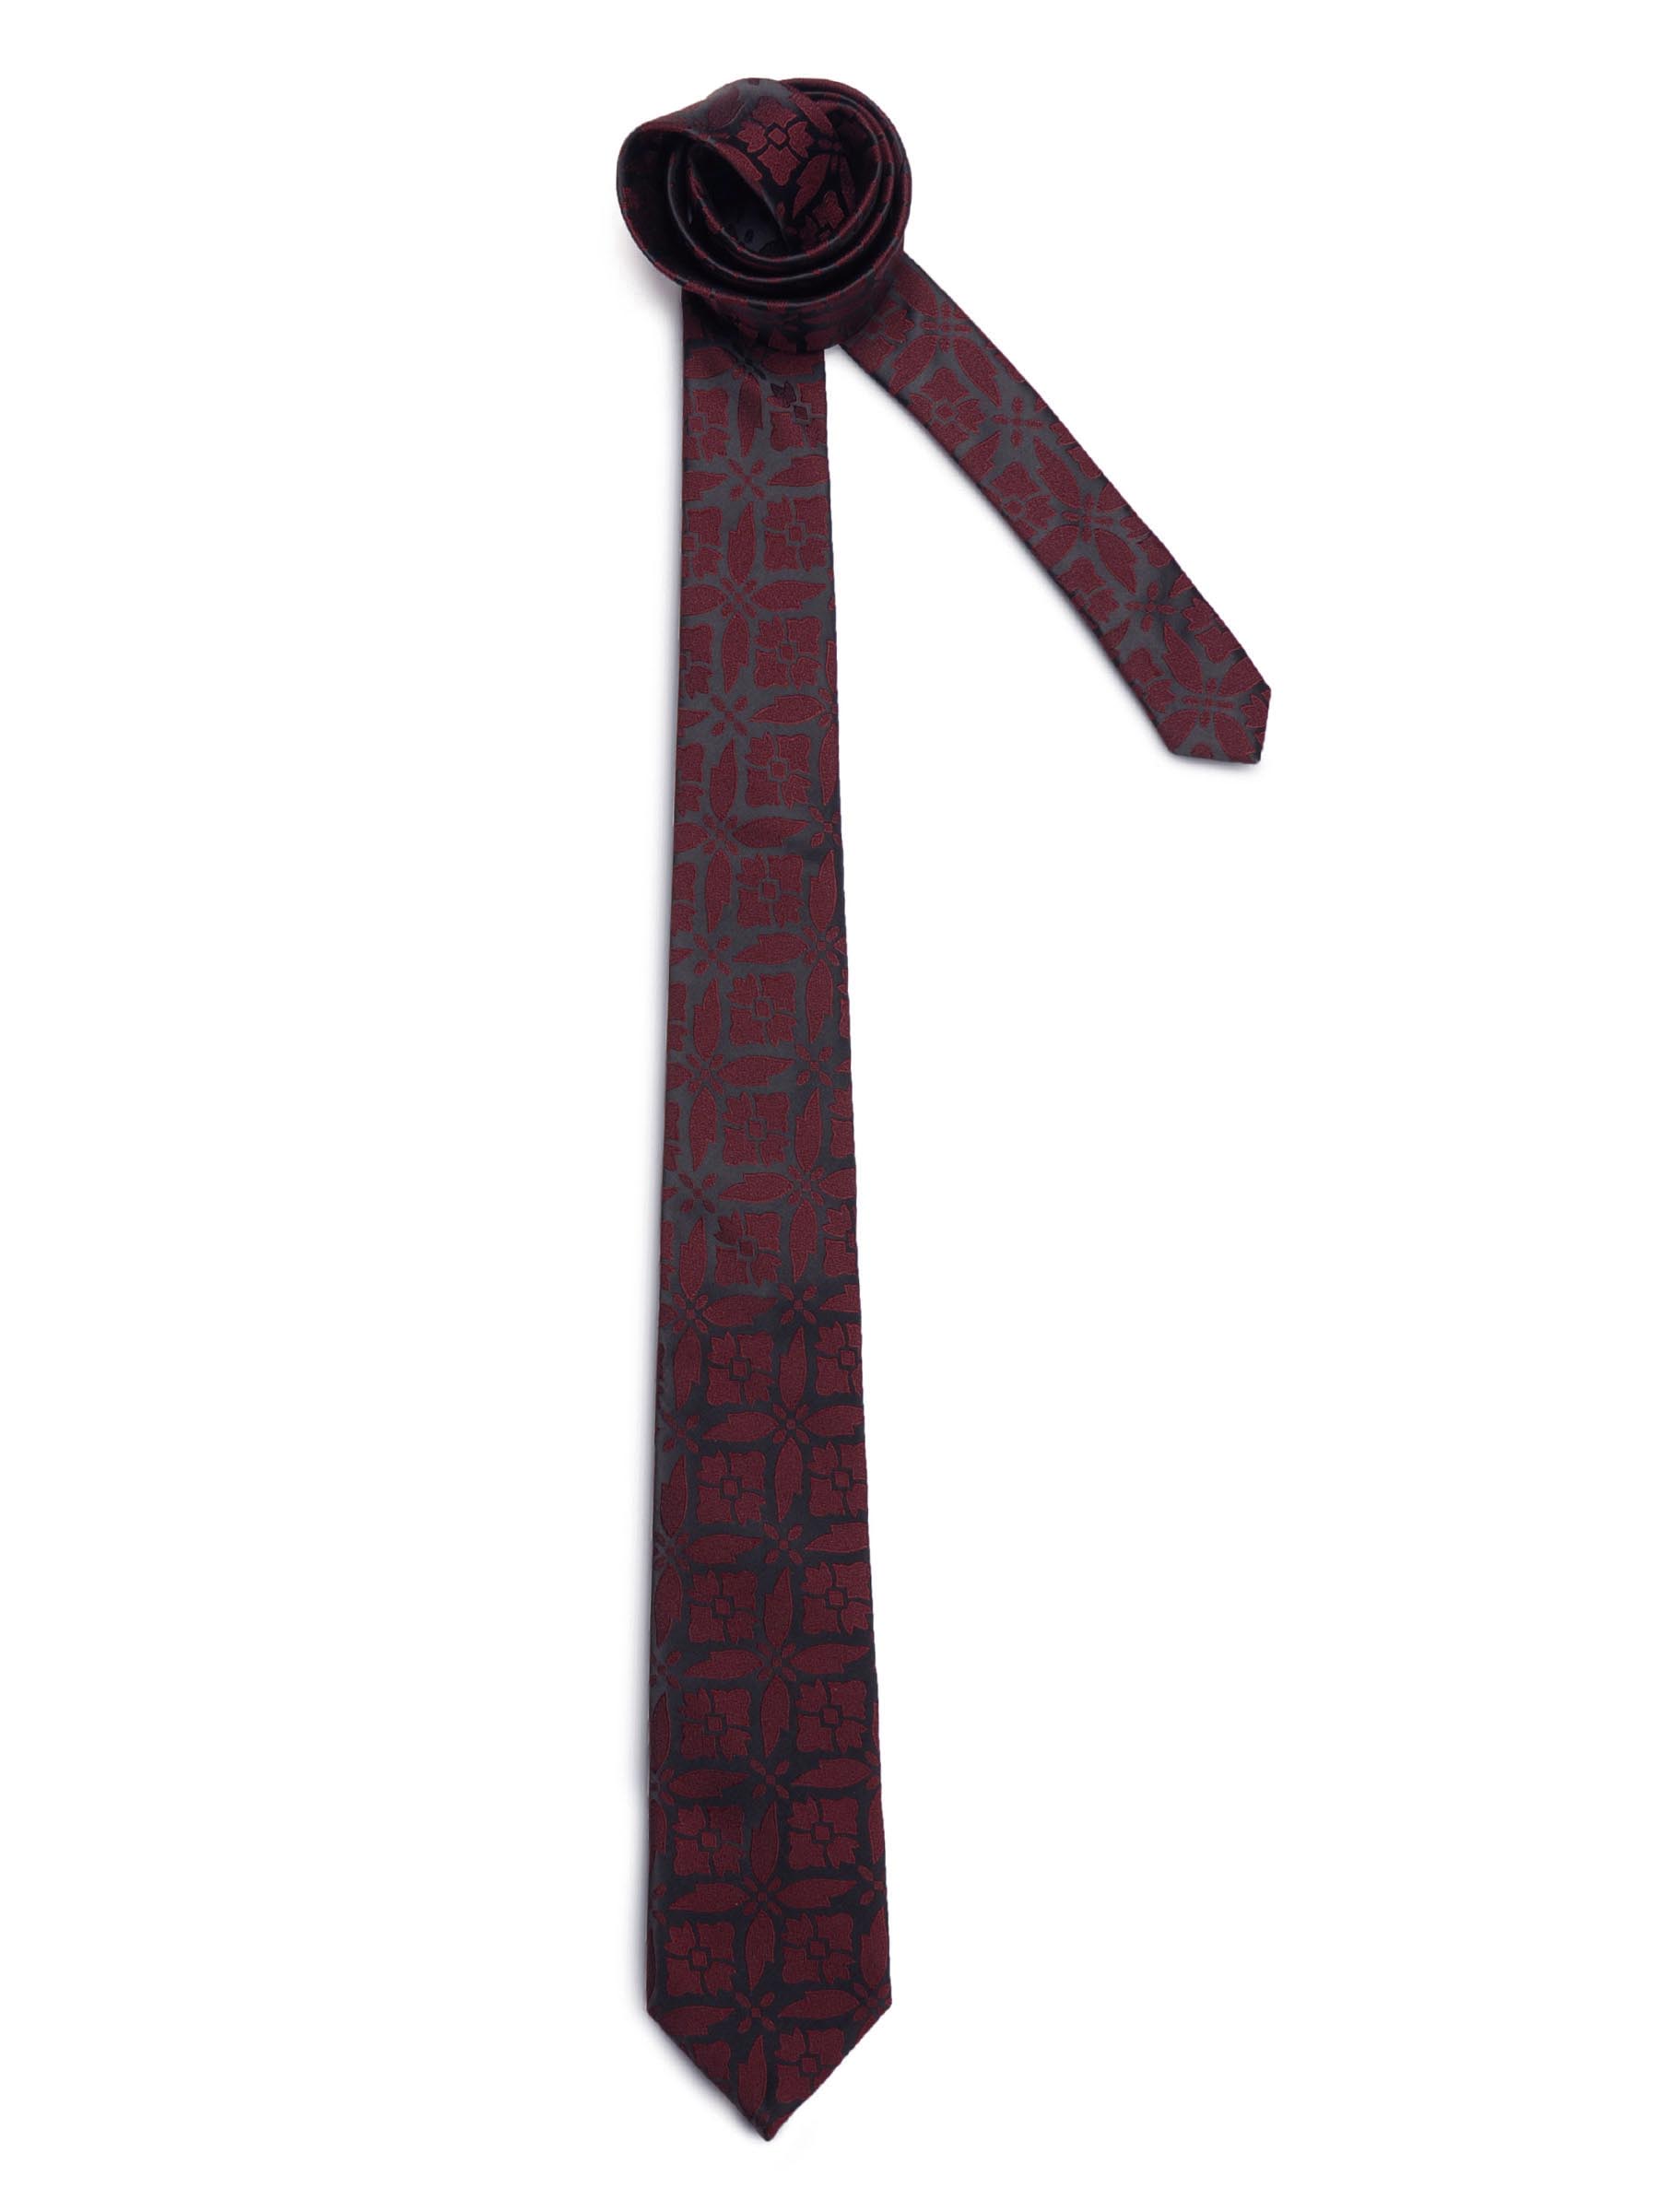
Turtle Men Solid Black Ties
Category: Accessories / Ties / Ties
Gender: Men
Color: Black
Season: Fall 2011
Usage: Formal